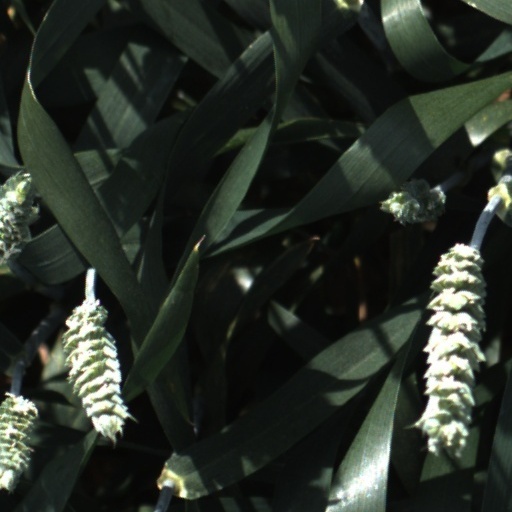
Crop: wheat